Srinivasa Perumal Temple, Papanasam

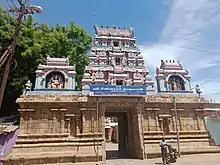
Entrance

The Srinivasa Perumal Temple in Papanasam, Thanjavur district, Tamil Nadu, India is a Hindu temple dedicated to Lord Vishnu.